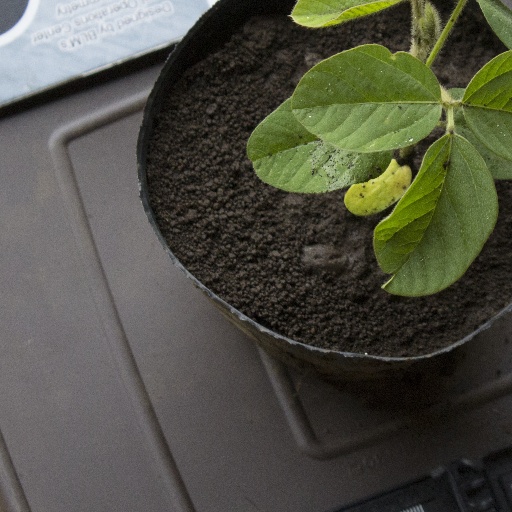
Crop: soybean